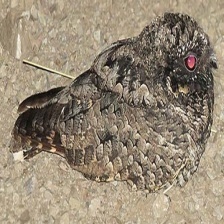
Species: COMMON POORWILL
Scientific name: PHALAENOPTILUS NUTTALLII